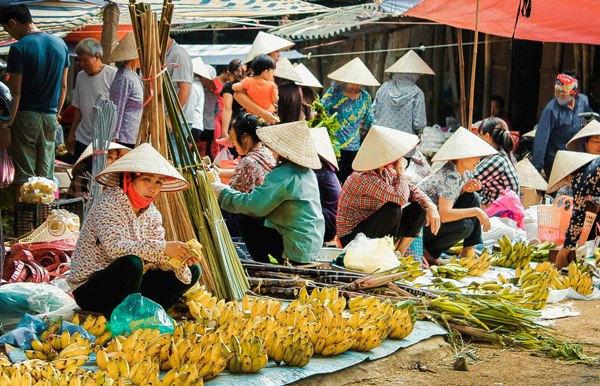
những người phụ nữ này xếp những nải chuối trên tấm bạt ngay trước họ